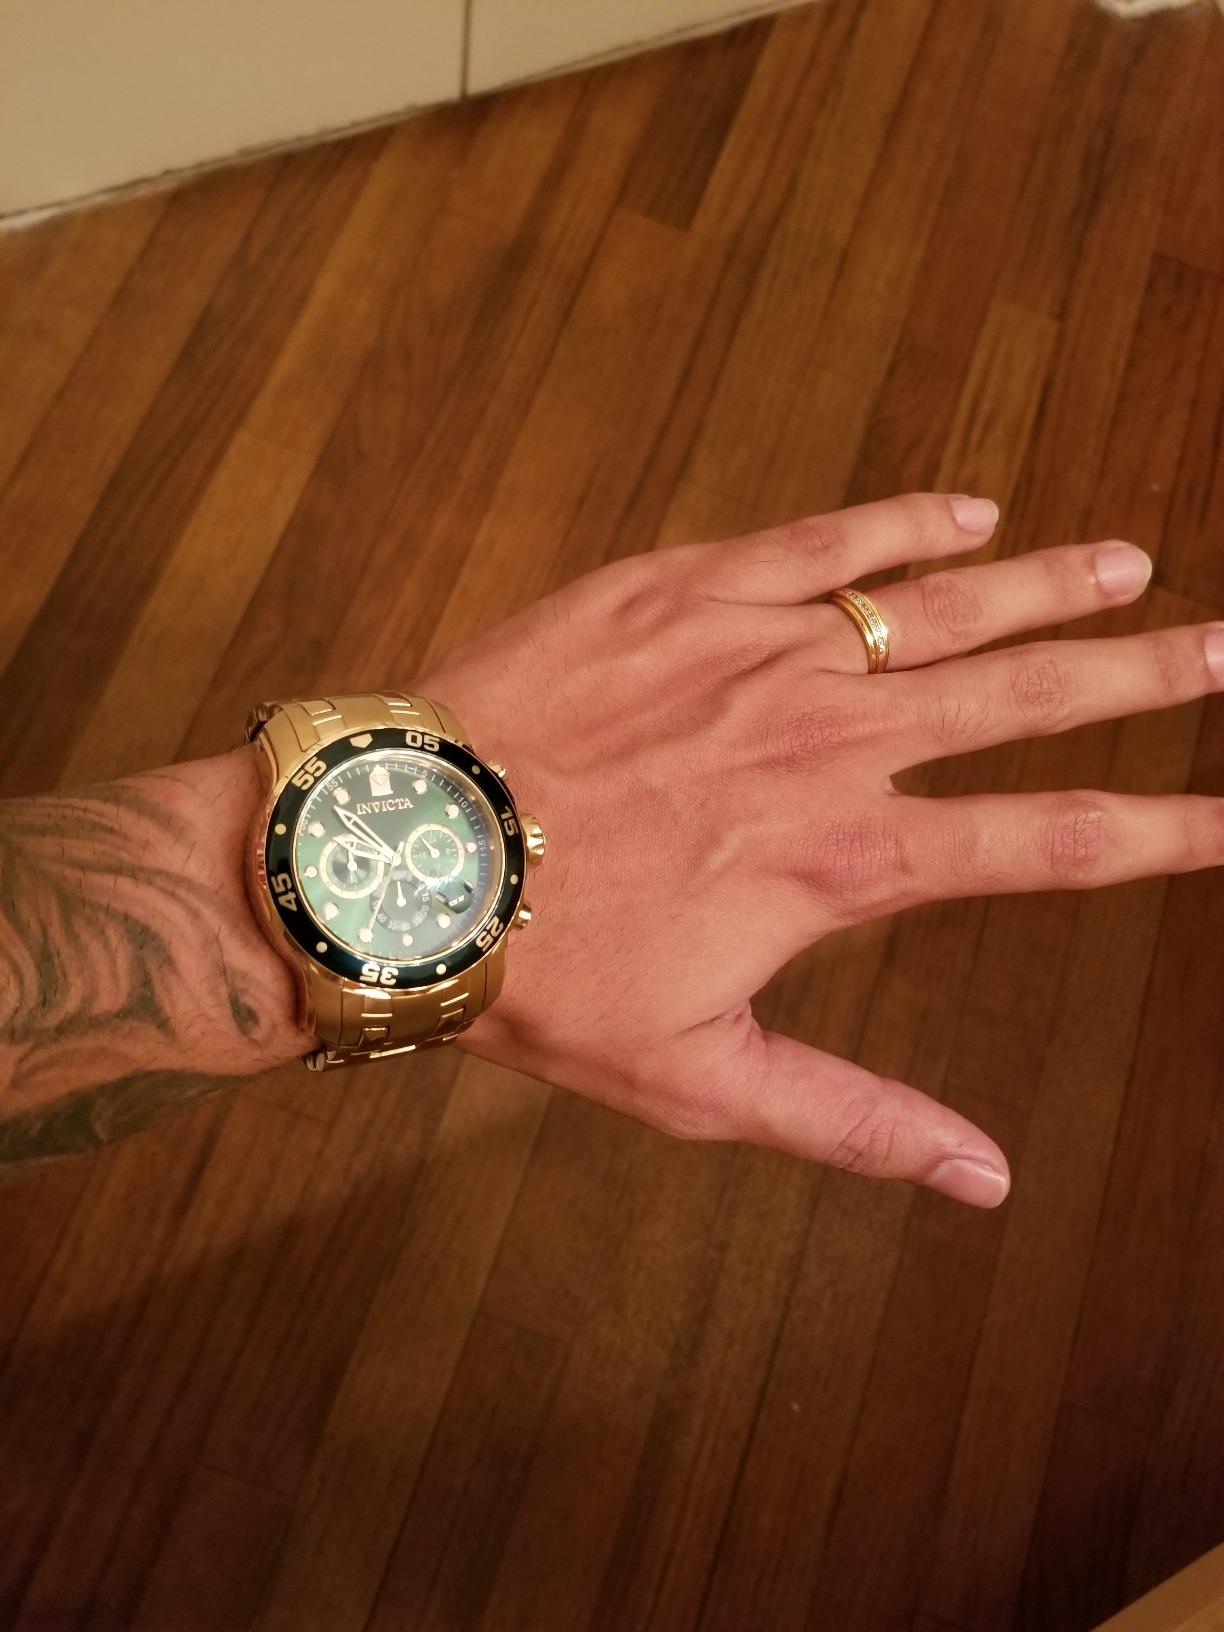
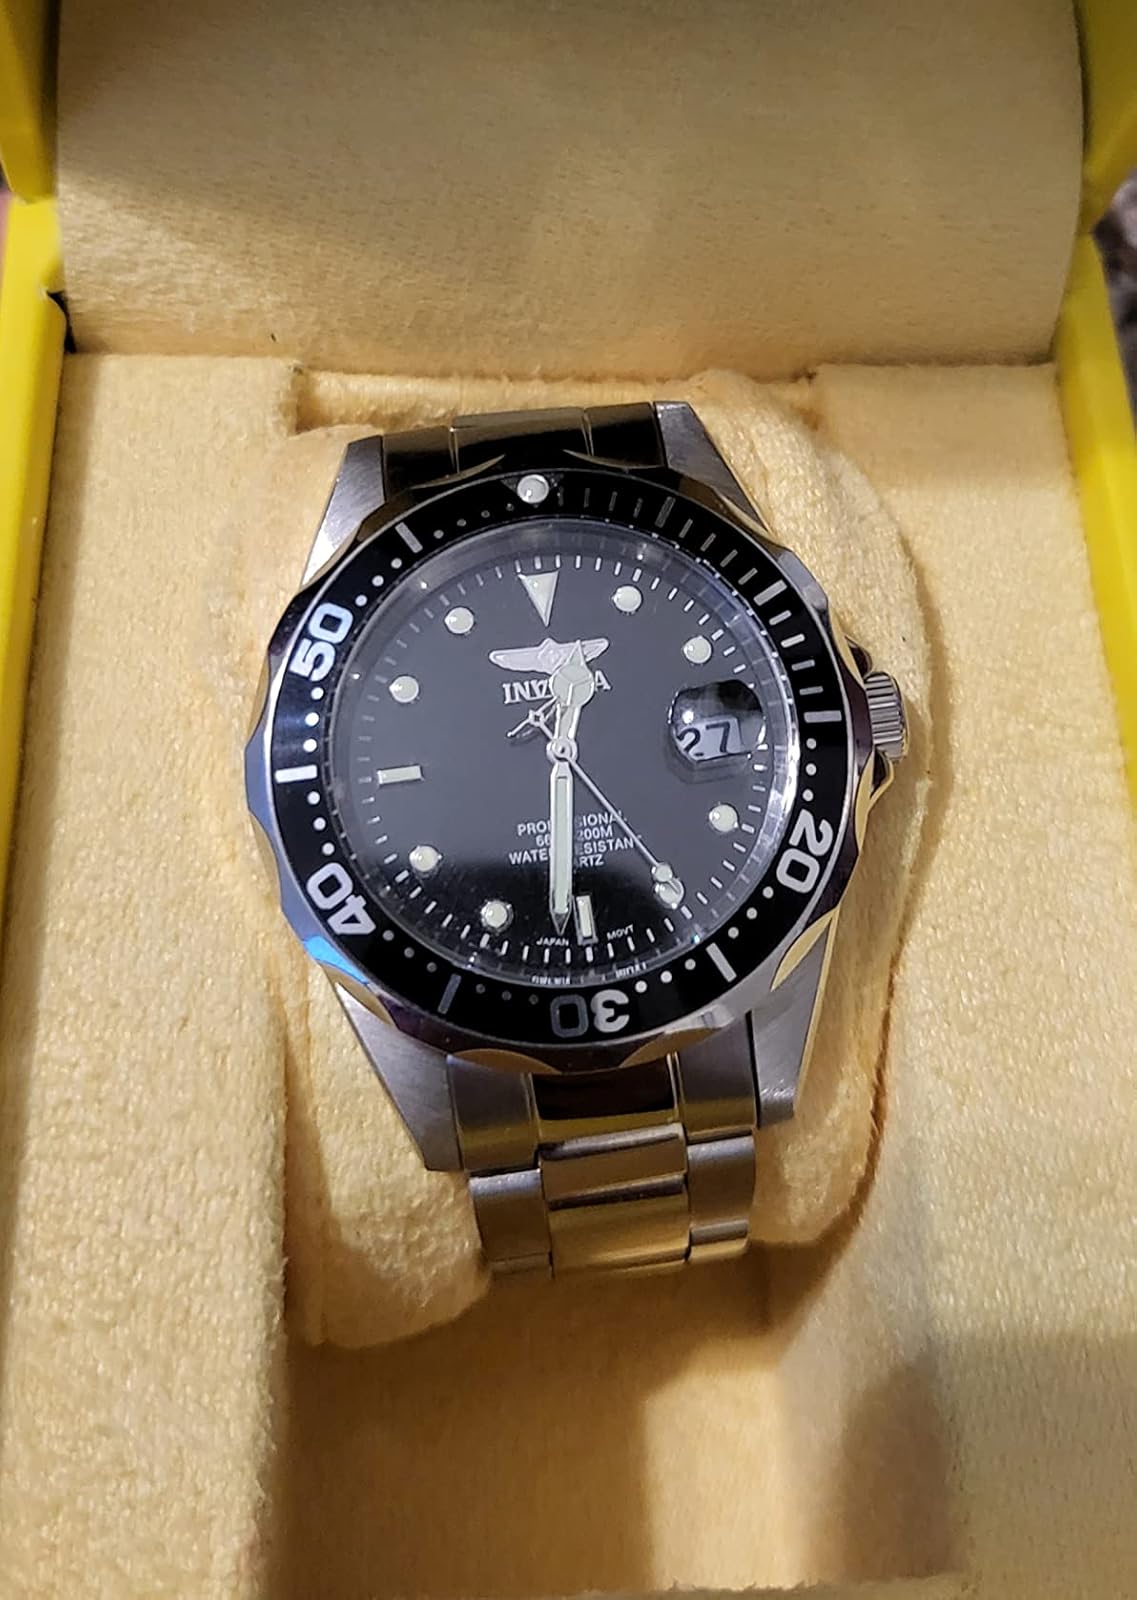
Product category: accessories_watch
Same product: no